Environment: real
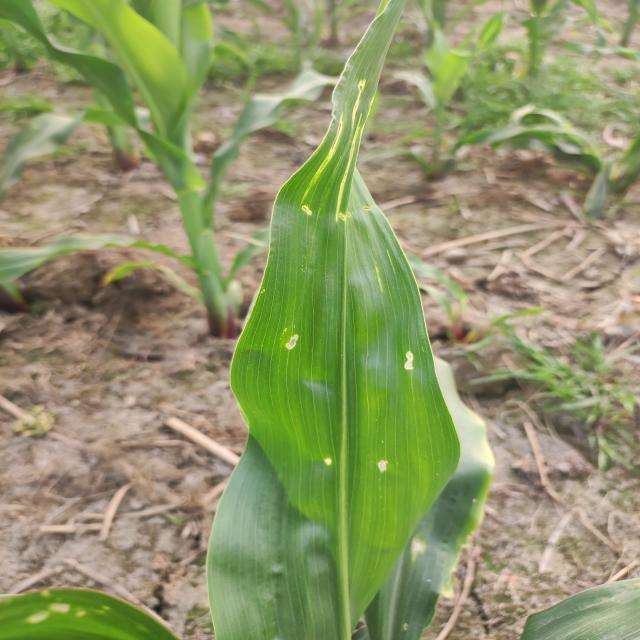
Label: fall_armyworm